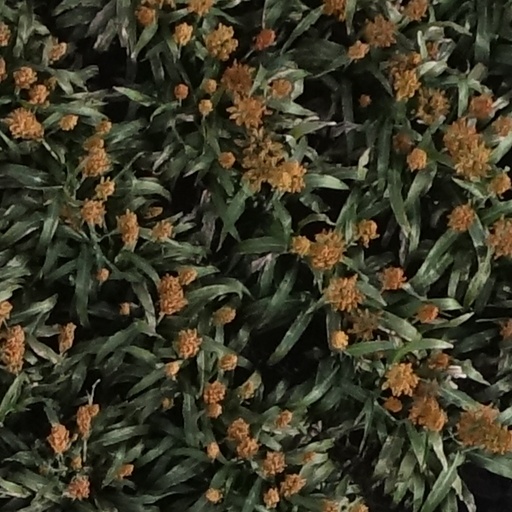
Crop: sorghum